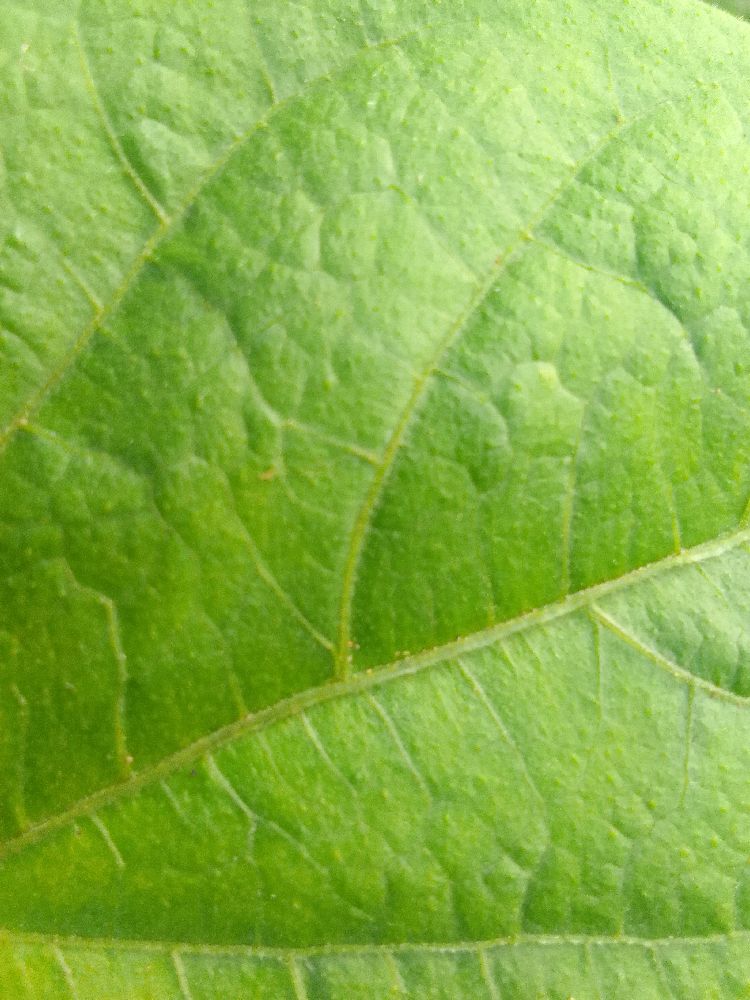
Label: healthy